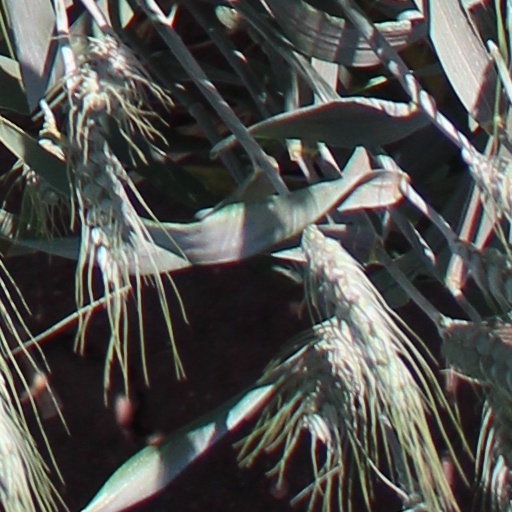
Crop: wheat